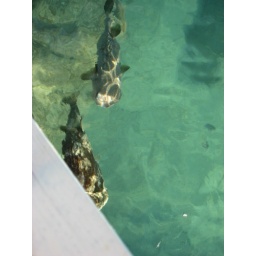
Crazy big brown fish blend in with rocks